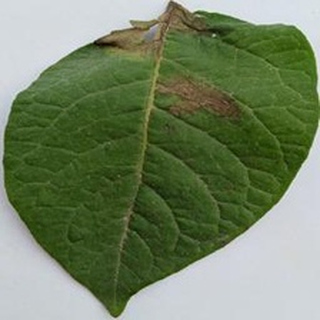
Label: potato_late_blight